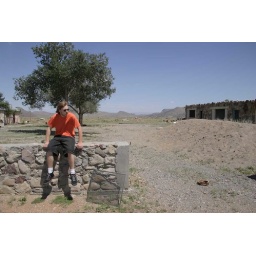
JAIR at the water canyon bar in New Mexico